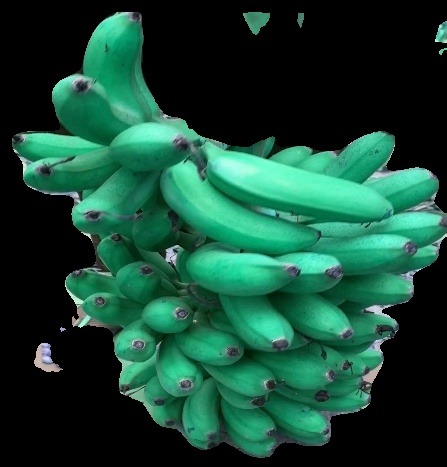
Variety: rasbale
Grade: grade1